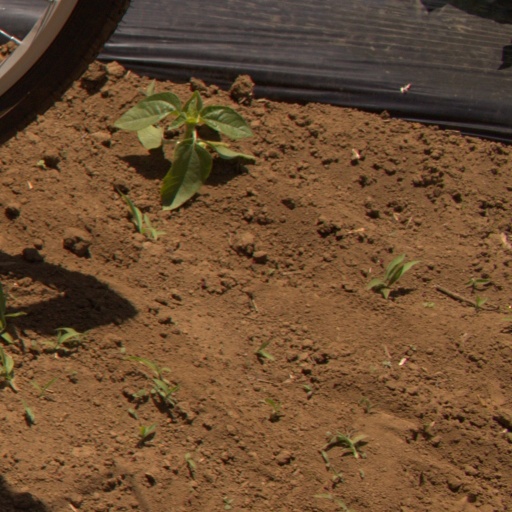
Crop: Jerusalem artichoke